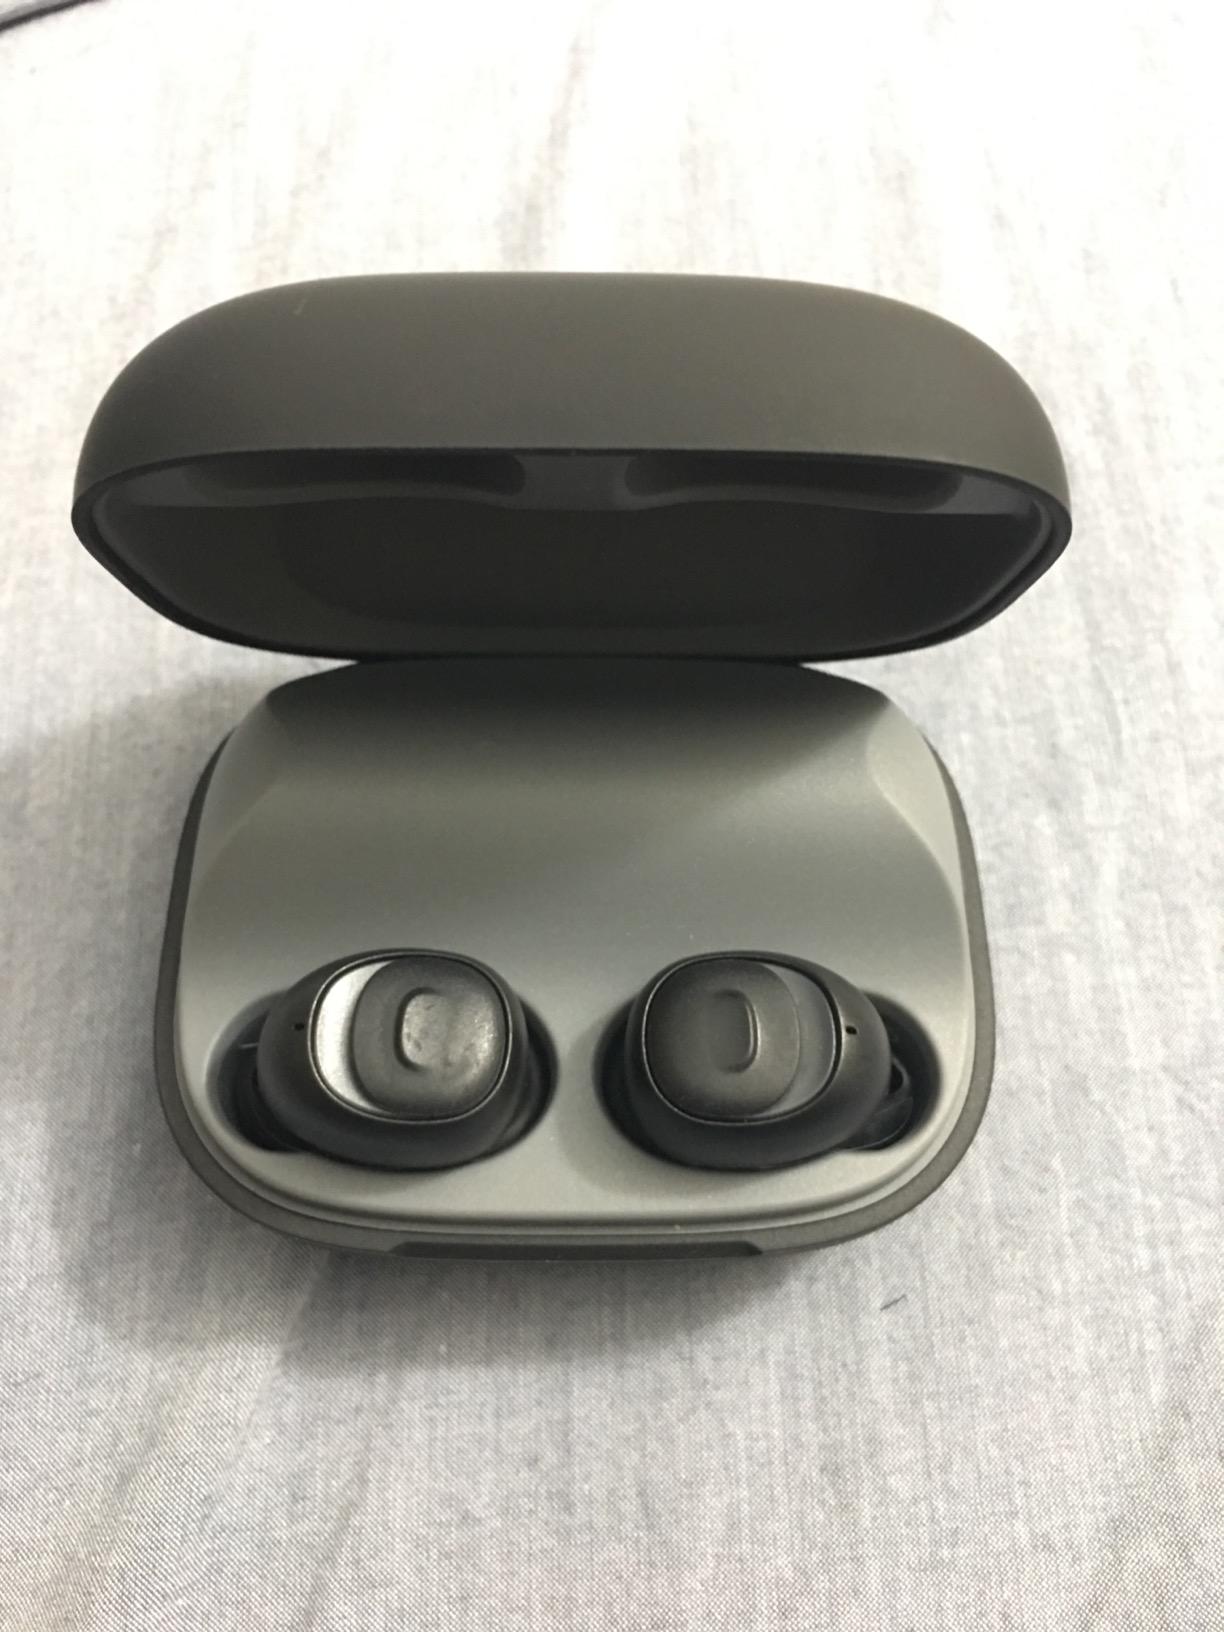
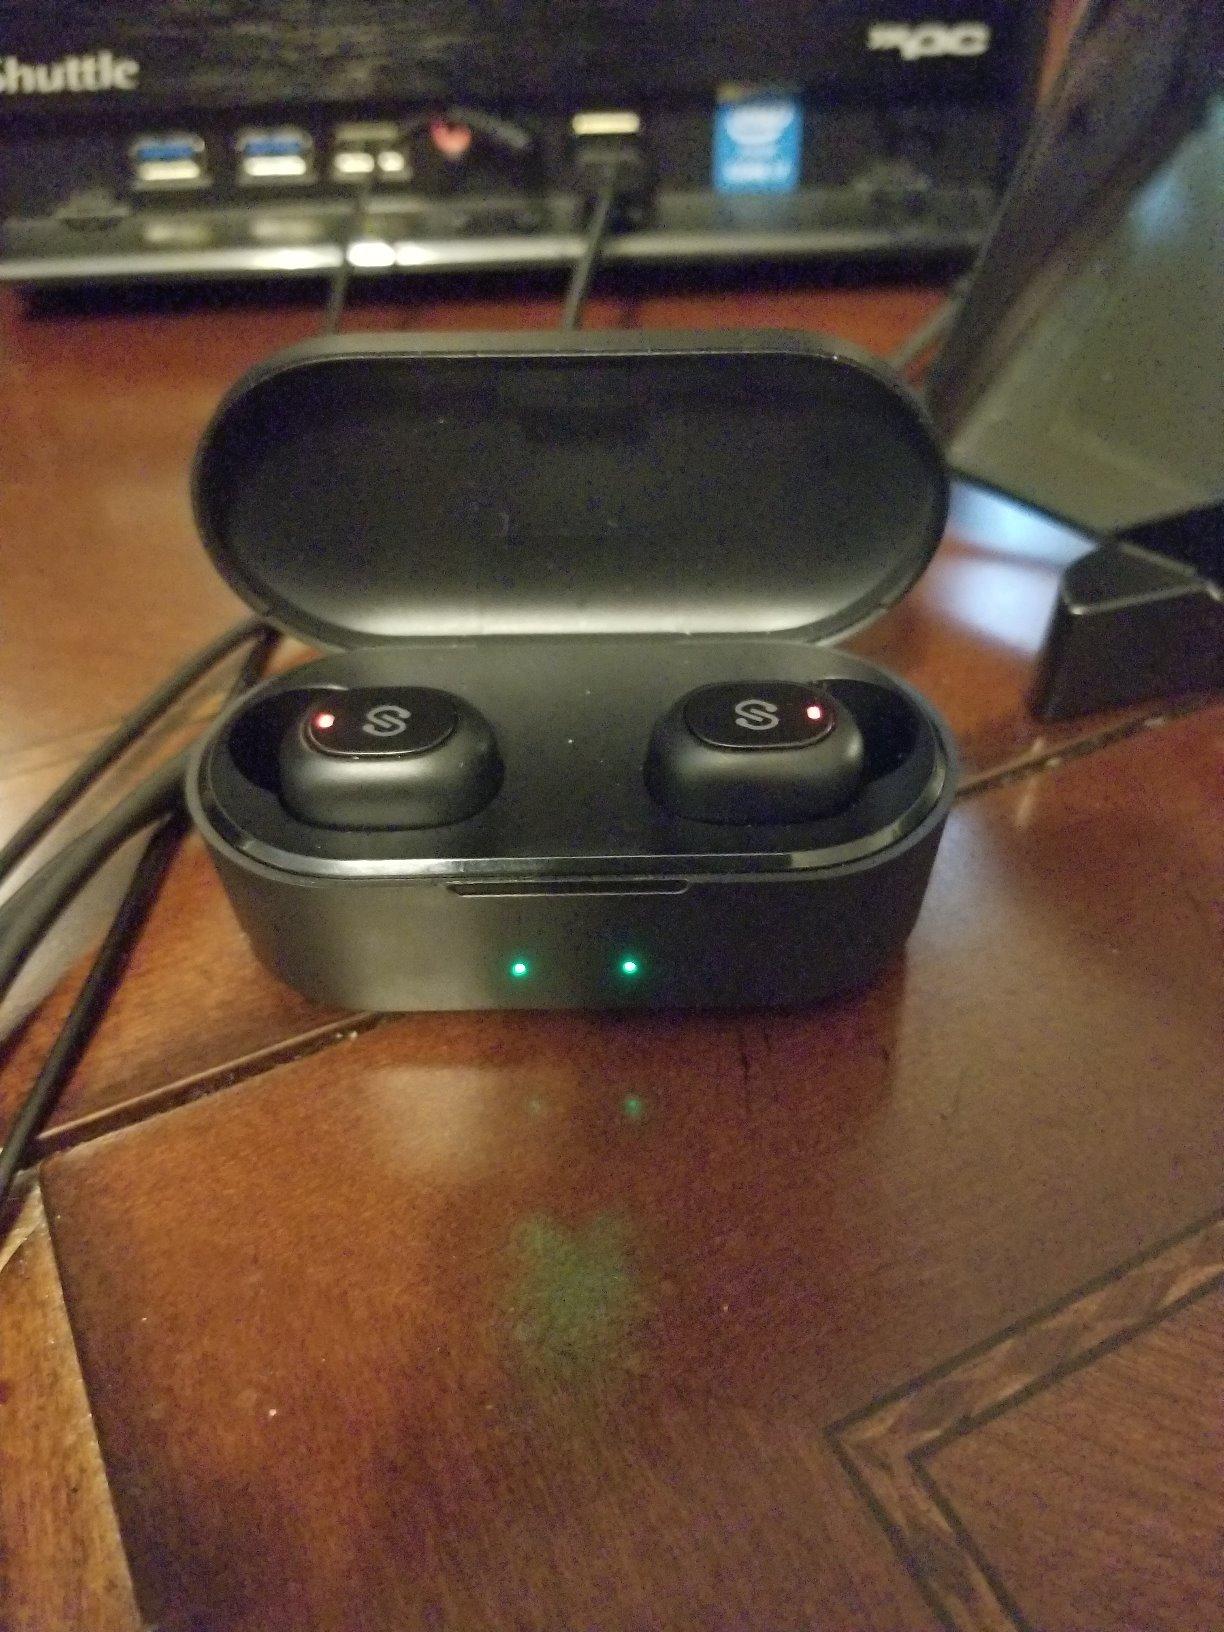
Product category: earbuds
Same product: no